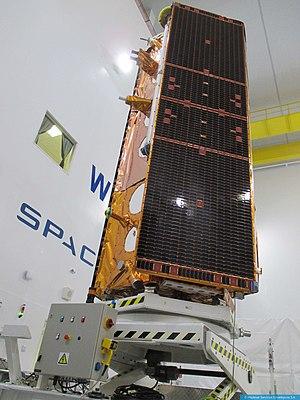
PAZ, auparavant connu sous l'appellation SEOSAR/PAZ, est un satellite d'observation de la Terre radar espagnol dont le lancement a lieu au mois de février 2018.